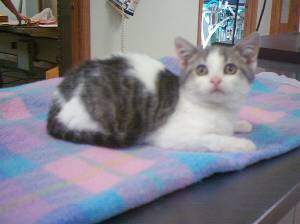
Label: cat